Within You Without You

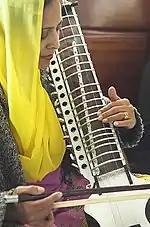
The bow-played dilruba features prominently throughout the song.

The first of two overdubbing sessions for "Within You Without You" took place at Abbey Road on 22 March. Two more dilruba parts were added that day, after which a reduction mix was carried out, to allow for further overdubs onto the four-track recording. The completed track also includes an Indian zither or harp, known as a swarmandal. Played by Harrison, the swarmandal provides the glissando flourishes that introduce the tabla during the song's alap and signal the return to 16-beat tintal before the final verse.